Church of God (Seventh Day)

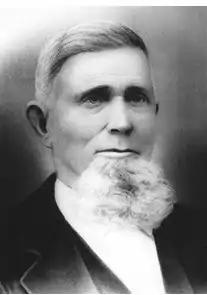
Gilbert Cranmer

The Churches of God (Seventh Day) is composed of a number of sabbath-keeping churches, among which the General Conference of the Church of God, or simply CoG7, is the best-known organization. The Churches of God (Seventh Day) observe the Sabbath on Saturday, the seventh day of the week.